Scott Pilgrim vs. the World: The Game

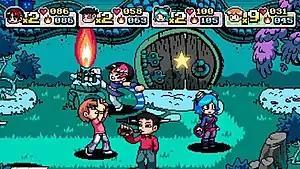

Loosely following the story of the graphic novels, up to four players can play as Scott Pilgrim, Ramona Flowers, Kim Pine or Stephen Stills, along with the unlockable character NegaScott and the downloadable characters Knives Chau and Wallace Wells, who must battle through seven levels in order to defeat Ramona's seven evil exes. Characters have their own individual movesets, which can be expanded upon by gaining enough experience, and are also able to use weapons. Each player has Heart Points and Guts Points, the latter of which can revive players if they are knocked out, or be used to perform special moves such as summoning Knives or the unlockable assist character Mr. Chau. Defeating enemies earns coins which can be spent in shops to purchase items that can replenish health or boost stats. Certain items can be taken "to go" to be automatically used when the player runs out of health. Players can also enter Subspace areas which act as bonus areas where extra coins can be earned. During co-operative play, players can revive fallen comrades at the cost of some money, give each other health or money, and simultaneously taunt for a combined attack. Various cheat codes unlock extra features, such as a Sound Test, a Boss Rush and a Survival Horror mode.